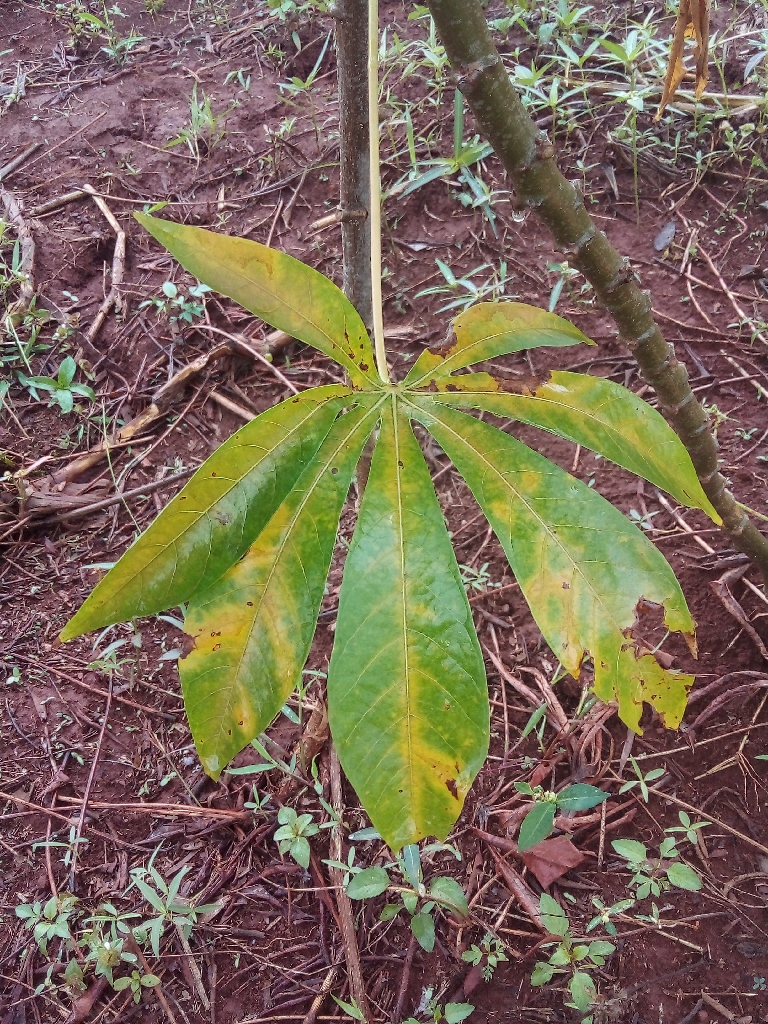
Label: cassava brown streak disease (cbsd)